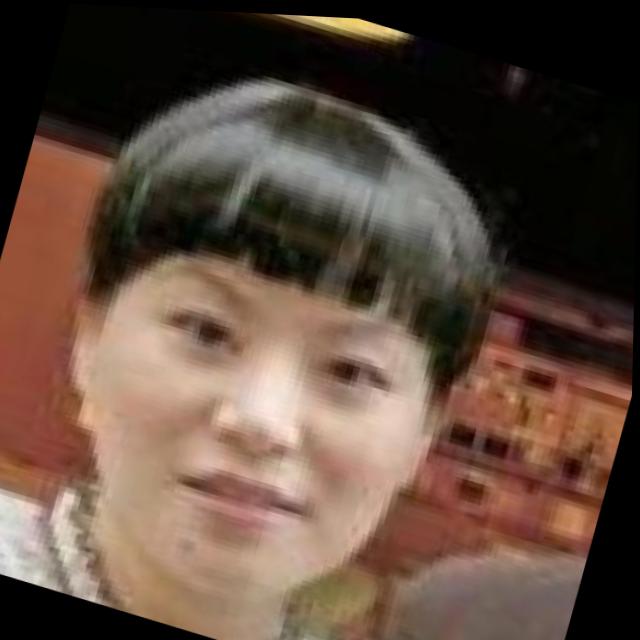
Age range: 45-64